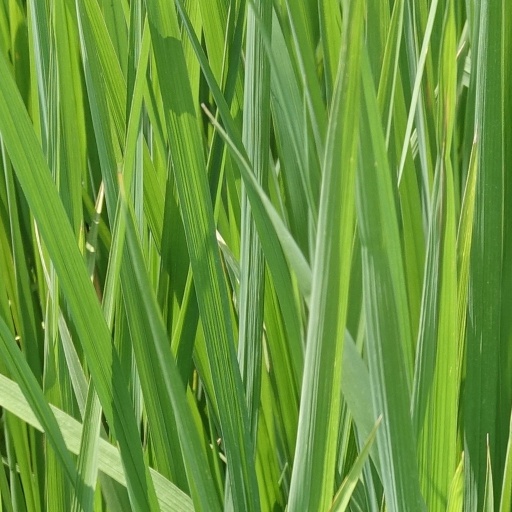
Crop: rice